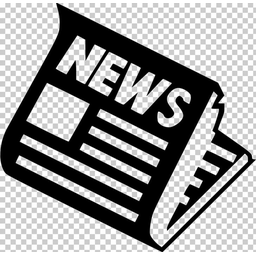
Label: paper